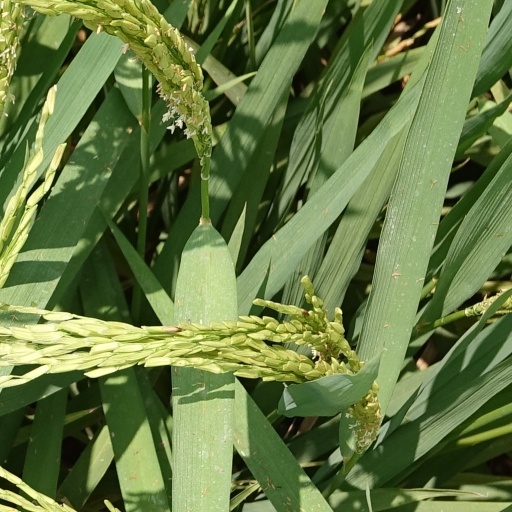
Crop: rice